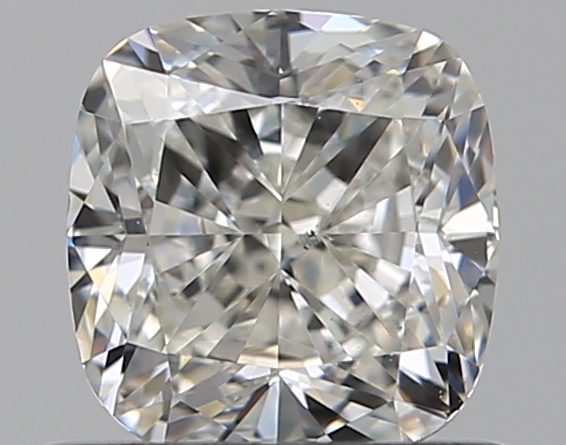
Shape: cushion
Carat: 0.75
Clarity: VS2
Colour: I
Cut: EX
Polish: EX
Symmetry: VG
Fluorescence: F
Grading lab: GIA
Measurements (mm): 5.17 x 4.95 x 3.38